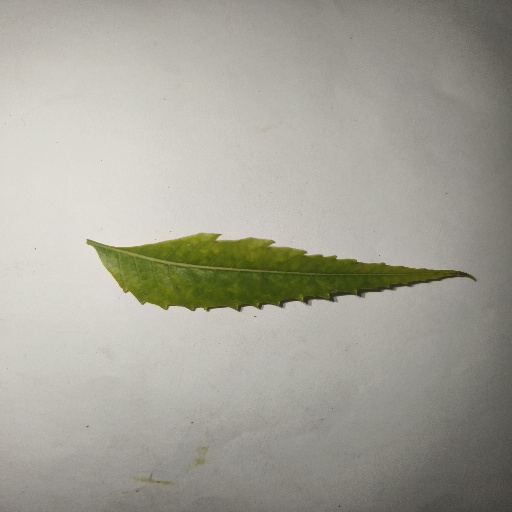
Species: Neem
Leaf condition: Yellow Leaf